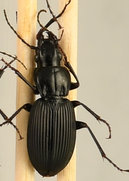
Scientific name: Pterostichus lachrymosus
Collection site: Mountain Lake Biological Station NEON (MLBS), plot MLBS_010